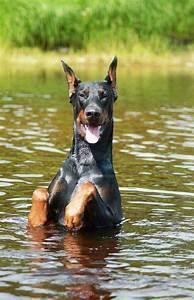
dog